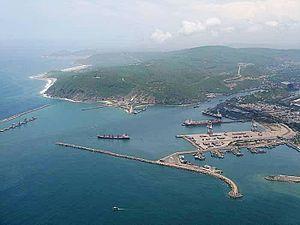
Visakhapatnam, est une ville de l'Inde, capitale du district de Visakhapatnam, dans l'État fédéré de l'Andhra Pradesh. C'est également un des ports indiens les plus importants du Golfe du Bengale